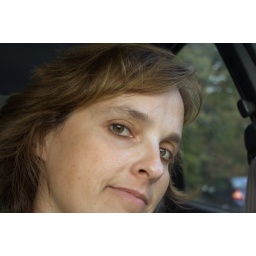
9-23-08 I should be power walking with the other women but I'm sitting in the car being warm.